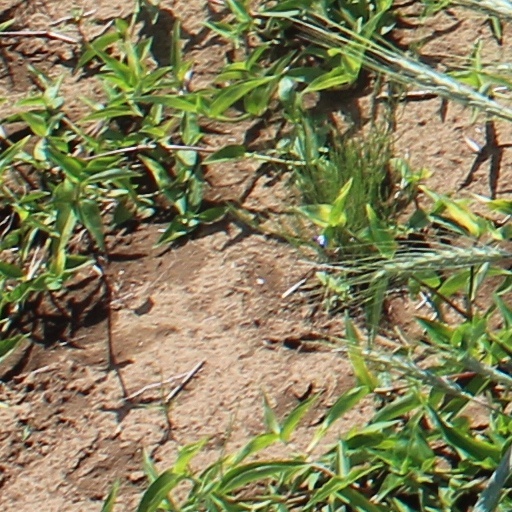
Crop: wheat